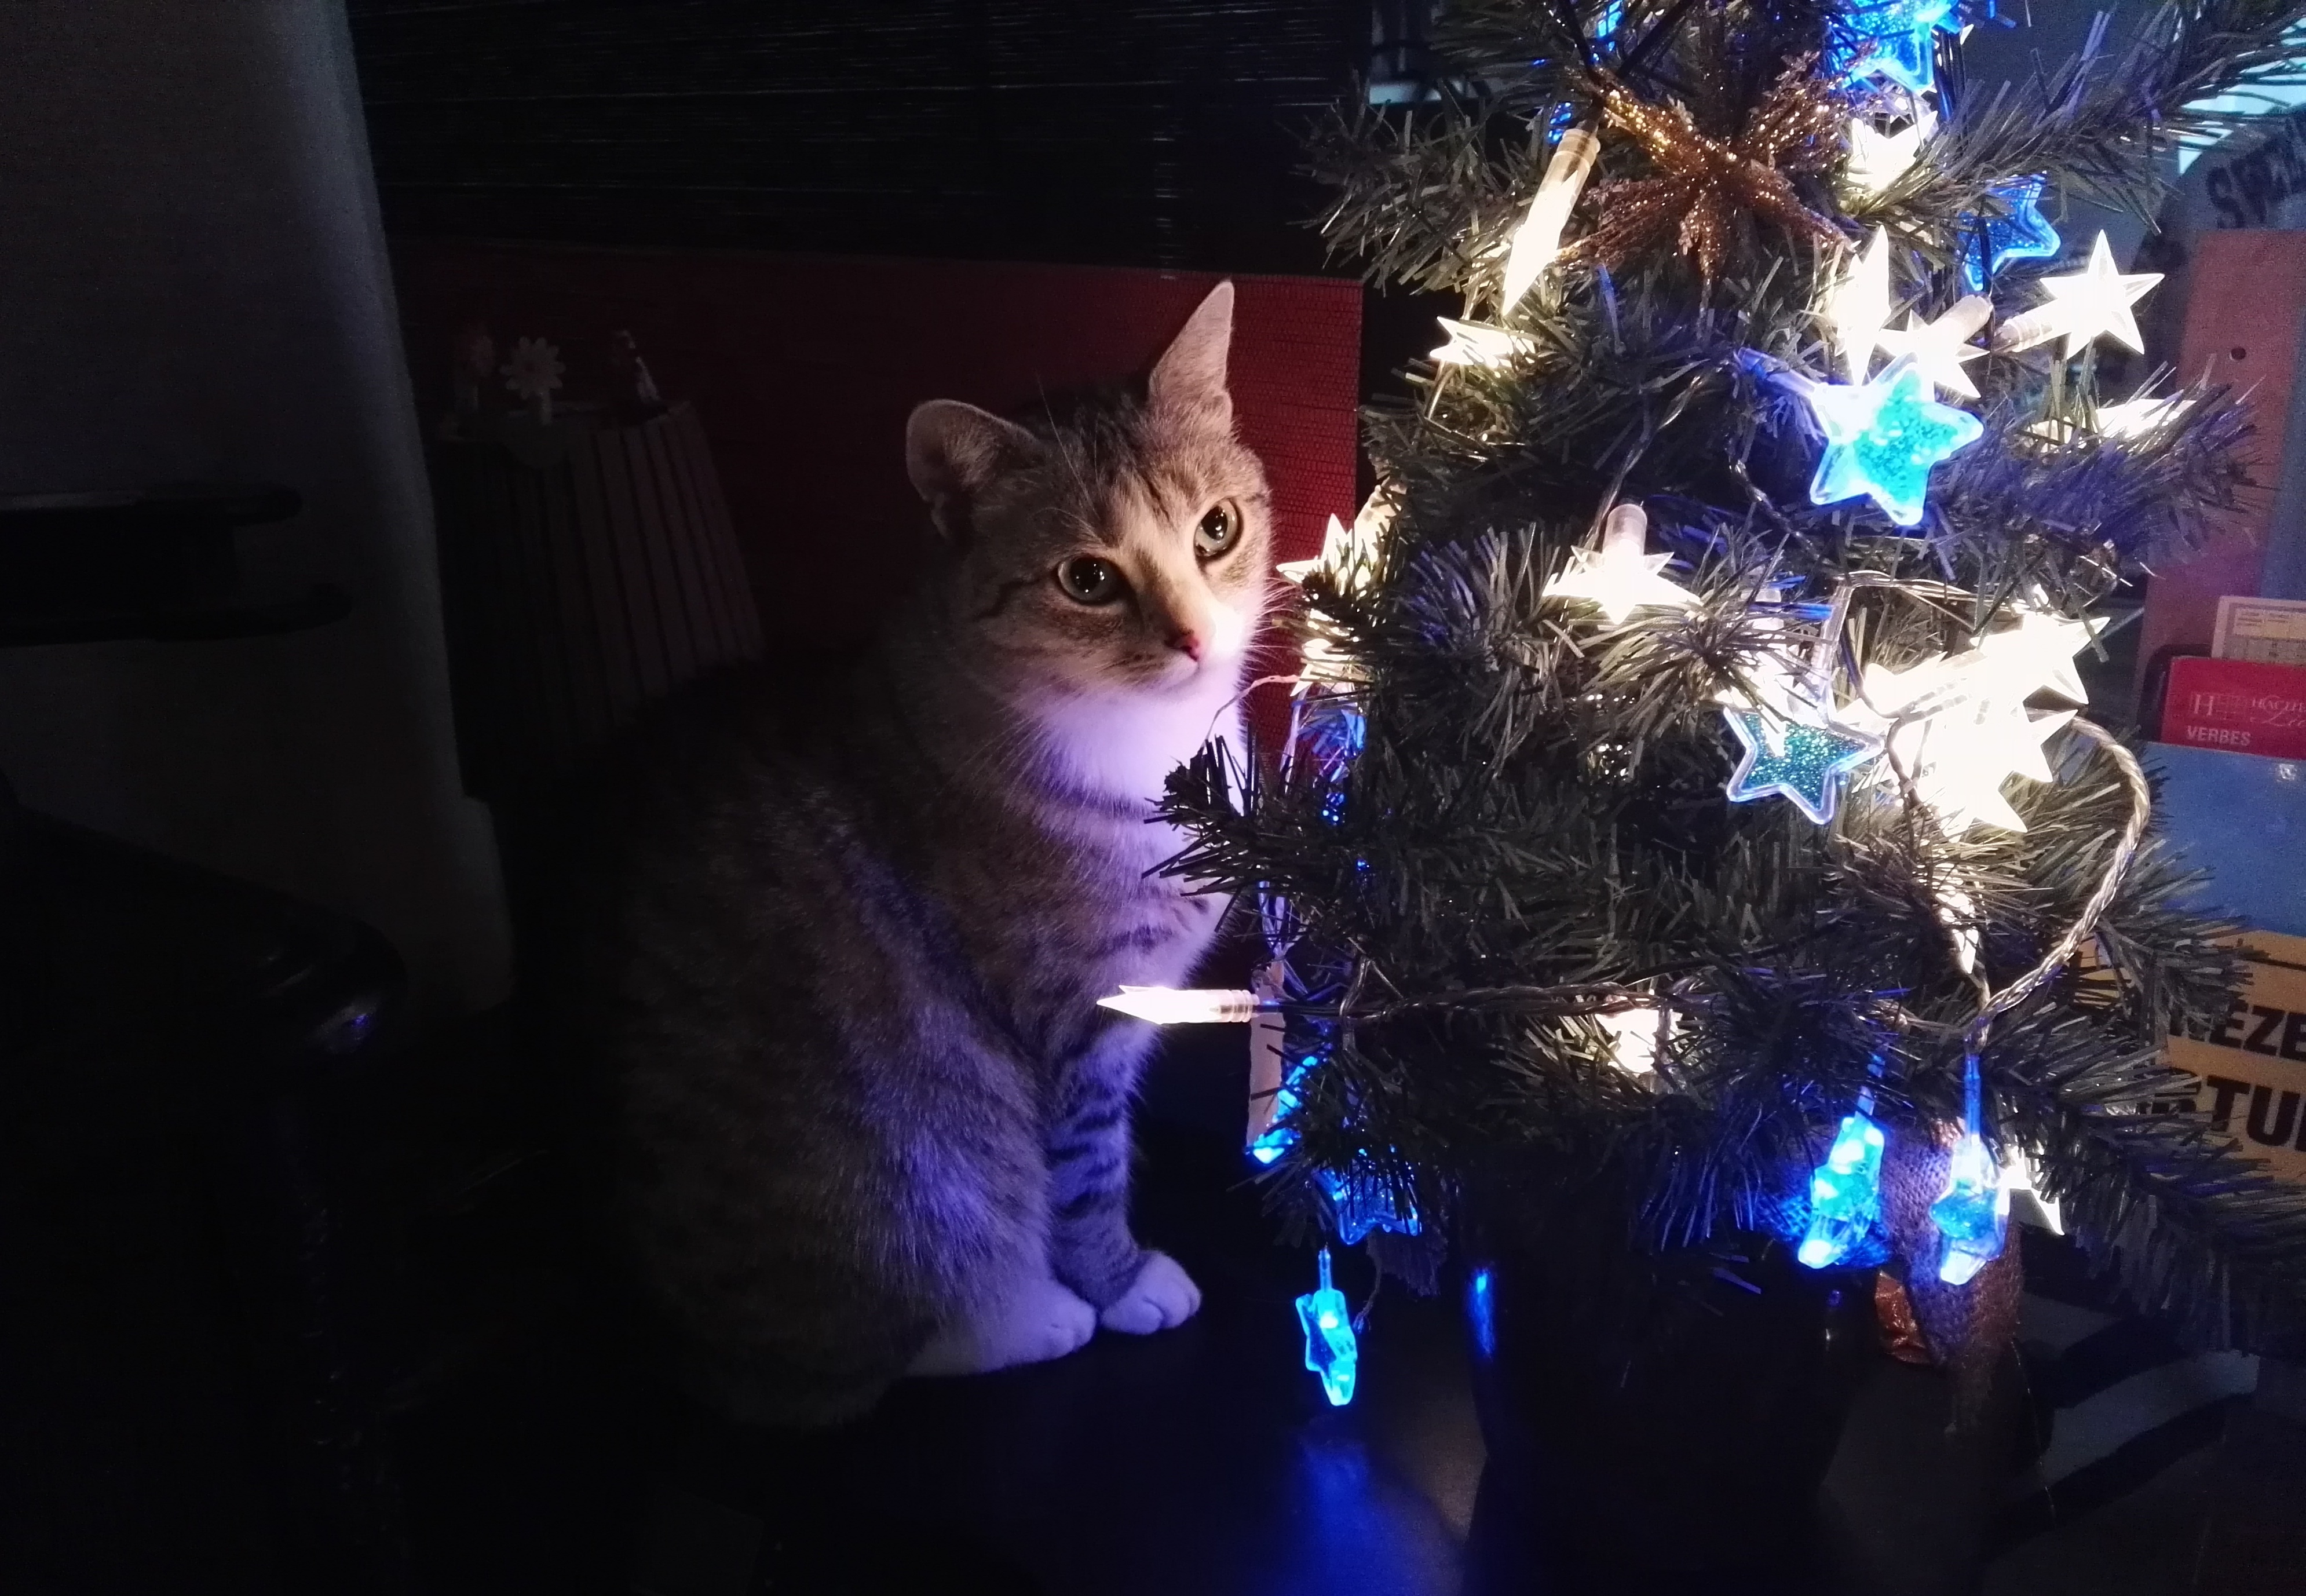
christmas, christmas tree, christmas decoration